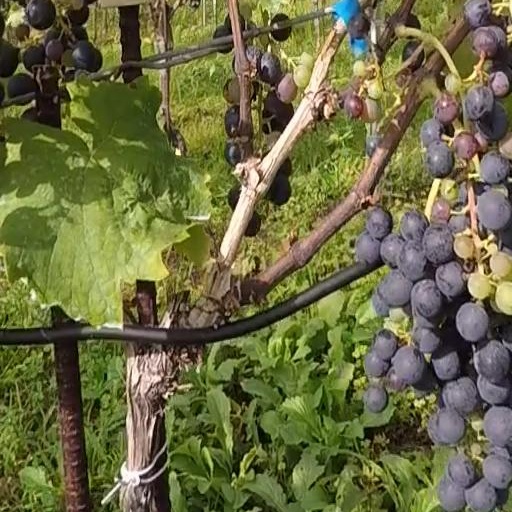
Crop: grape